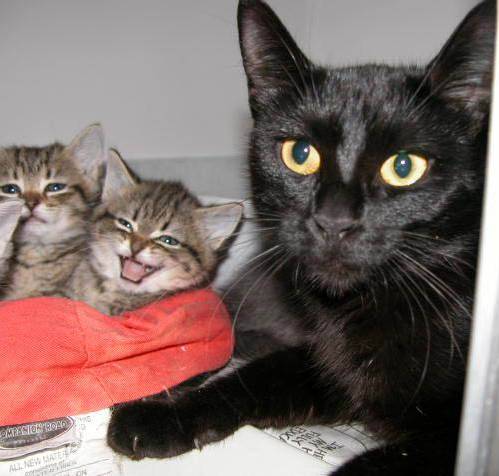
Label: cat